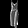
Label: Dress